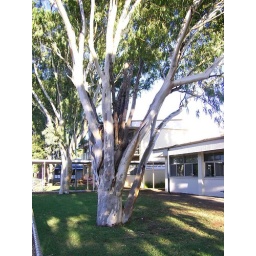
Old Men plant trees they never sit under